Man of the Match (film)

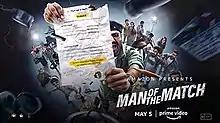
Poster

Man of the Match is a 2022 Indian Kannada-language satire black comedy written and directed by D. Satya Prakash. Movie produced under PRK Productions banner. The film stars Nataraj S. Bhat, Dharmanna Kadooru, Atharva Prakash, Mayuri Nataraj, Shridatta, Brunda vikram. Satya Prakash uses a film-within-a-film narrative where the main actors play fictionalised versions of themselves. Frustrated over the fact that his acting career not taking off, Nataraj decides to produce a film with his actor friend Dharmanna. The day of auditions in a huge studio provides more drama and surprises than expected, as Nataraj has something different on his mind.